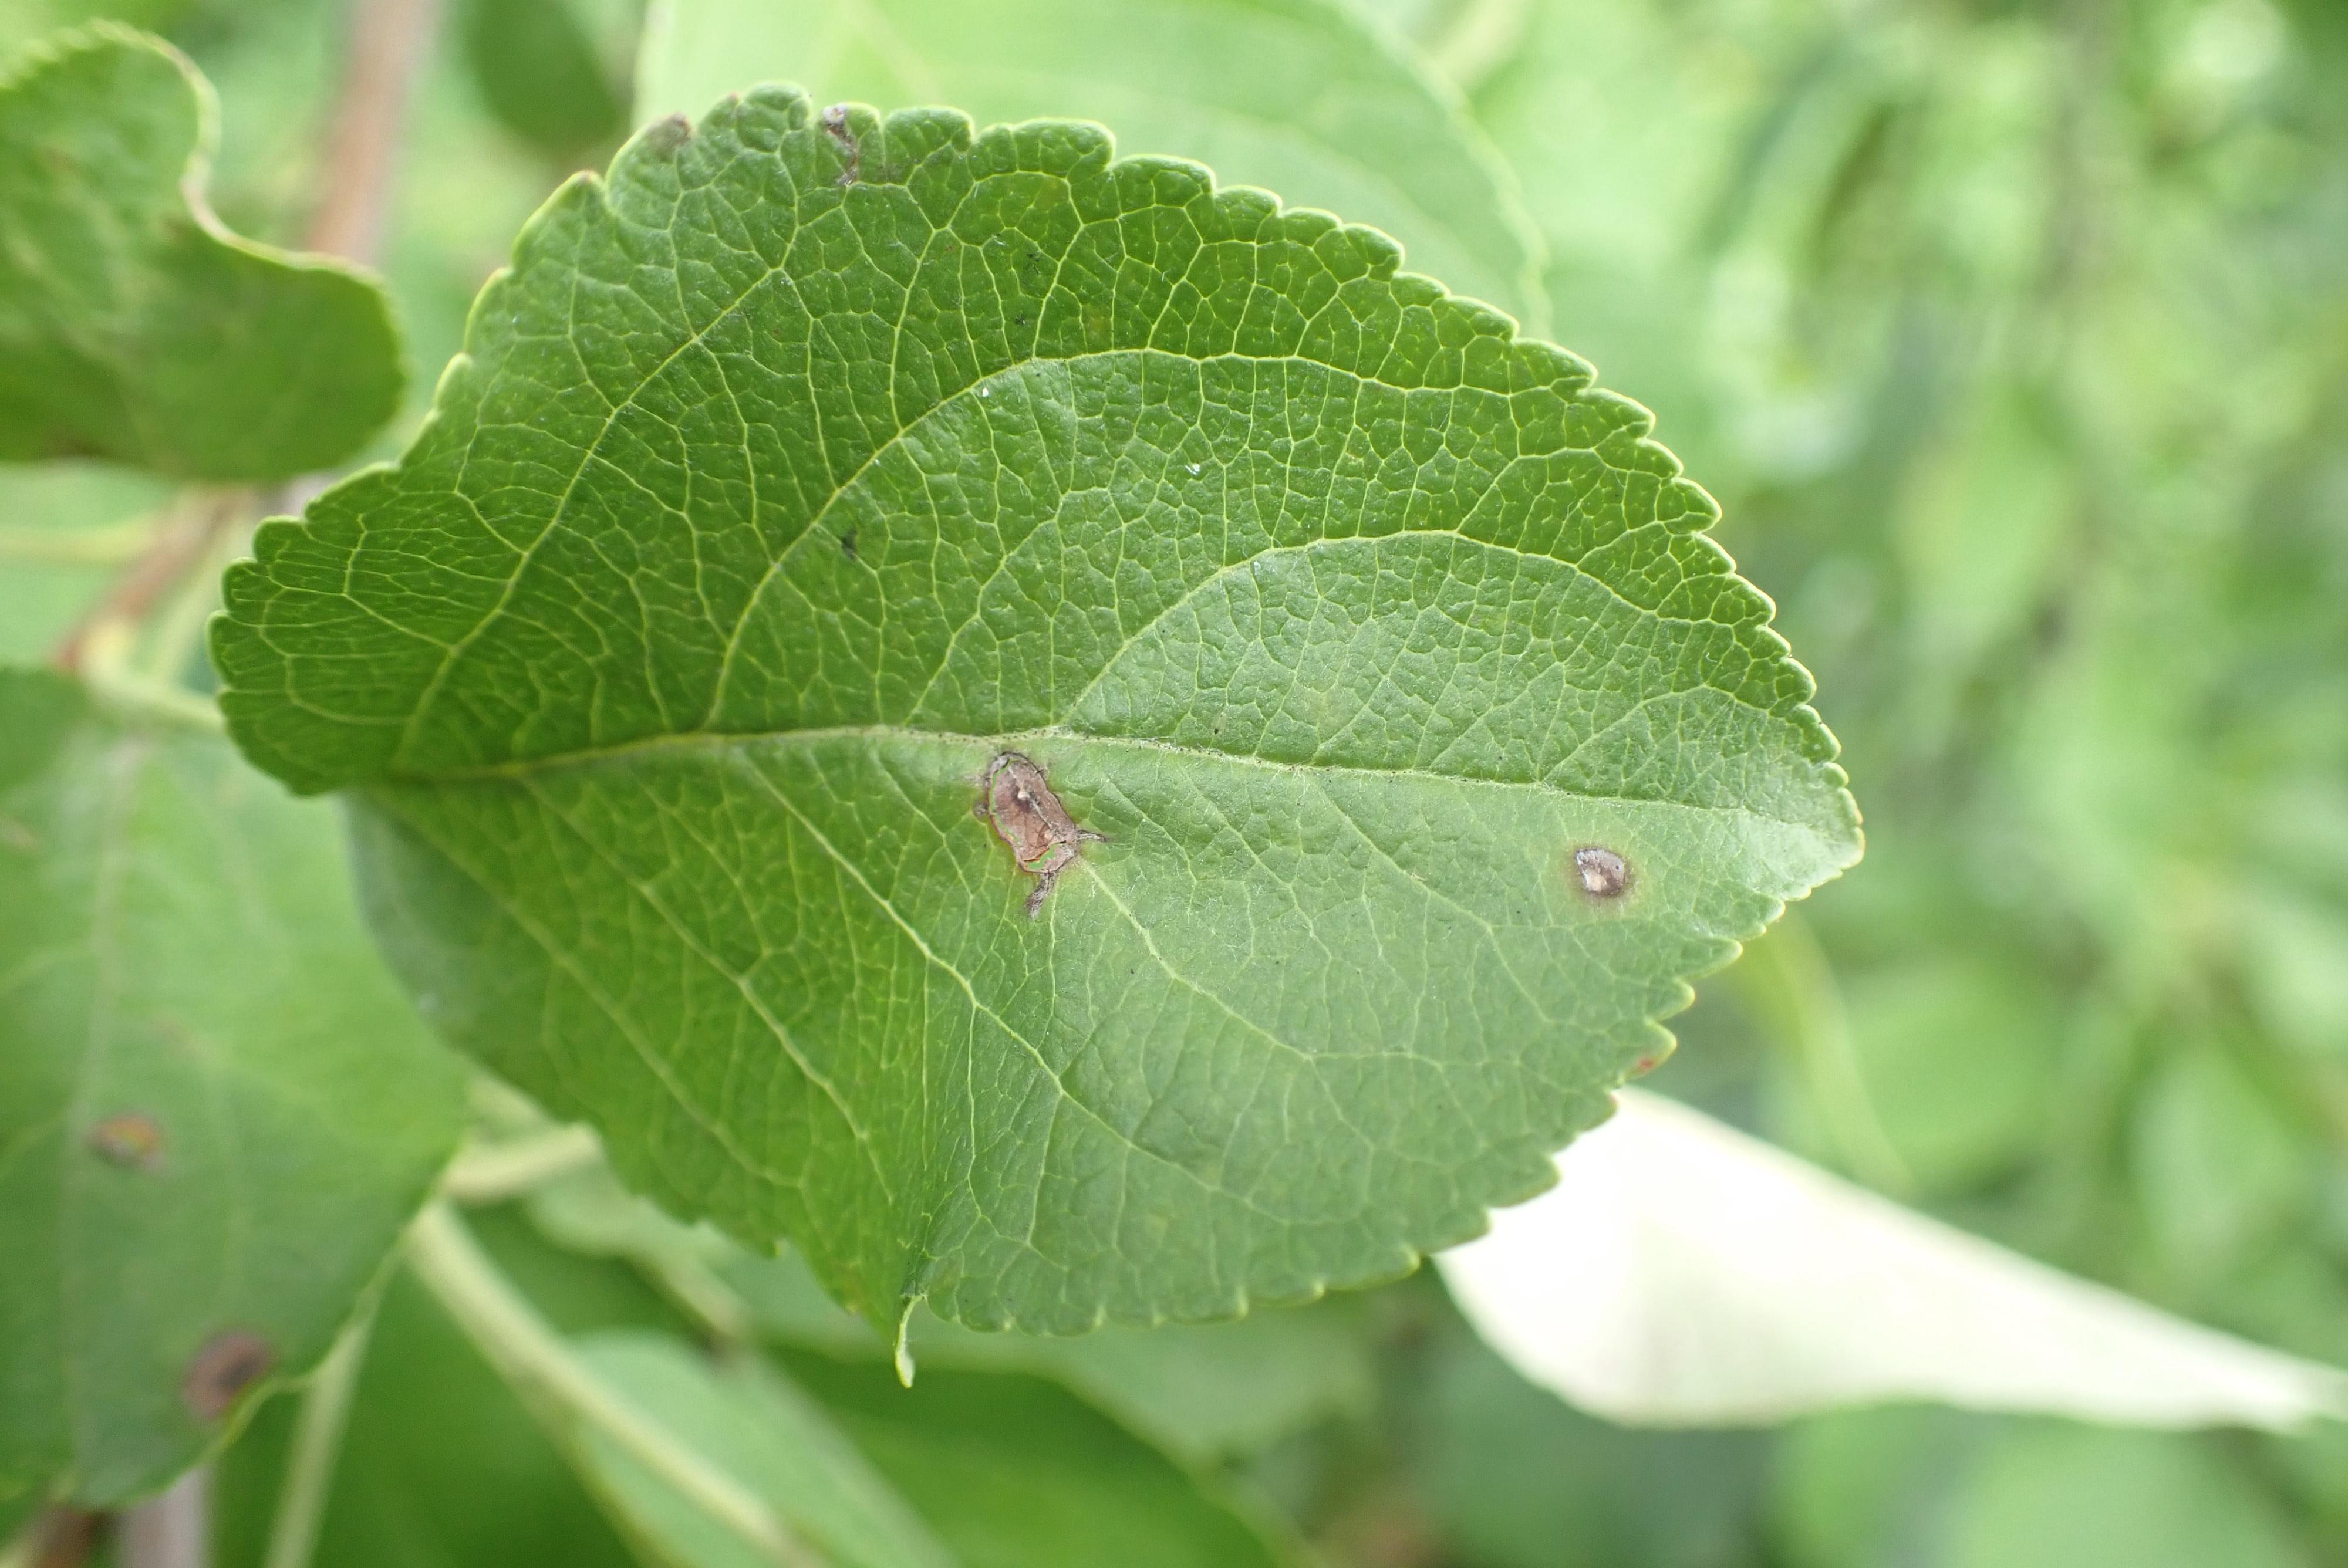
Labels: frog_eye_leaf_spot